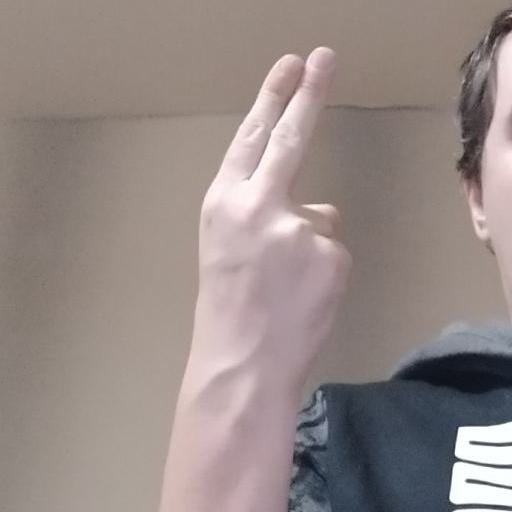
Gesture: two_up_inverted